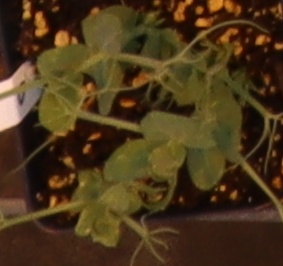
Label: Field Pea